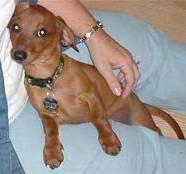
dog